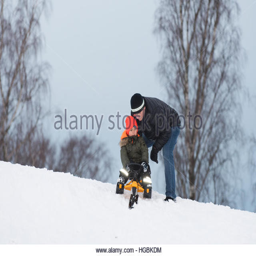
grandfather on a snowy hill with hes grandson riding a sledge in the new snow